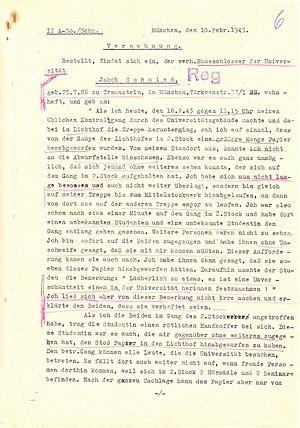
Jakob Schmid, né le 25 juillet 1886 à Traunstein et mort le 16 août 1964, est un gardien de l'université de Munich, membre de la SA et du parti nazi. Le 18 février 1943, il dénonce Sophie Scholl et Hans Scholl, deux résistants allemands, membres de La Rose blanche. En récompense, il reçoit 3000 reichsmarks et une ovation de la part des étudiants lors d'une cérémonie en son honneur. Le 11 mai 1945, il est arrêté par l'armée américaine, interné puis jugé et condamné à cinq ans de camp de travail en 1946. Il sort de prison en 1951 et retrouve ses droits civiques et sa pension.